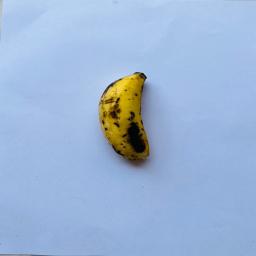
Banana variety: Sabri Kola